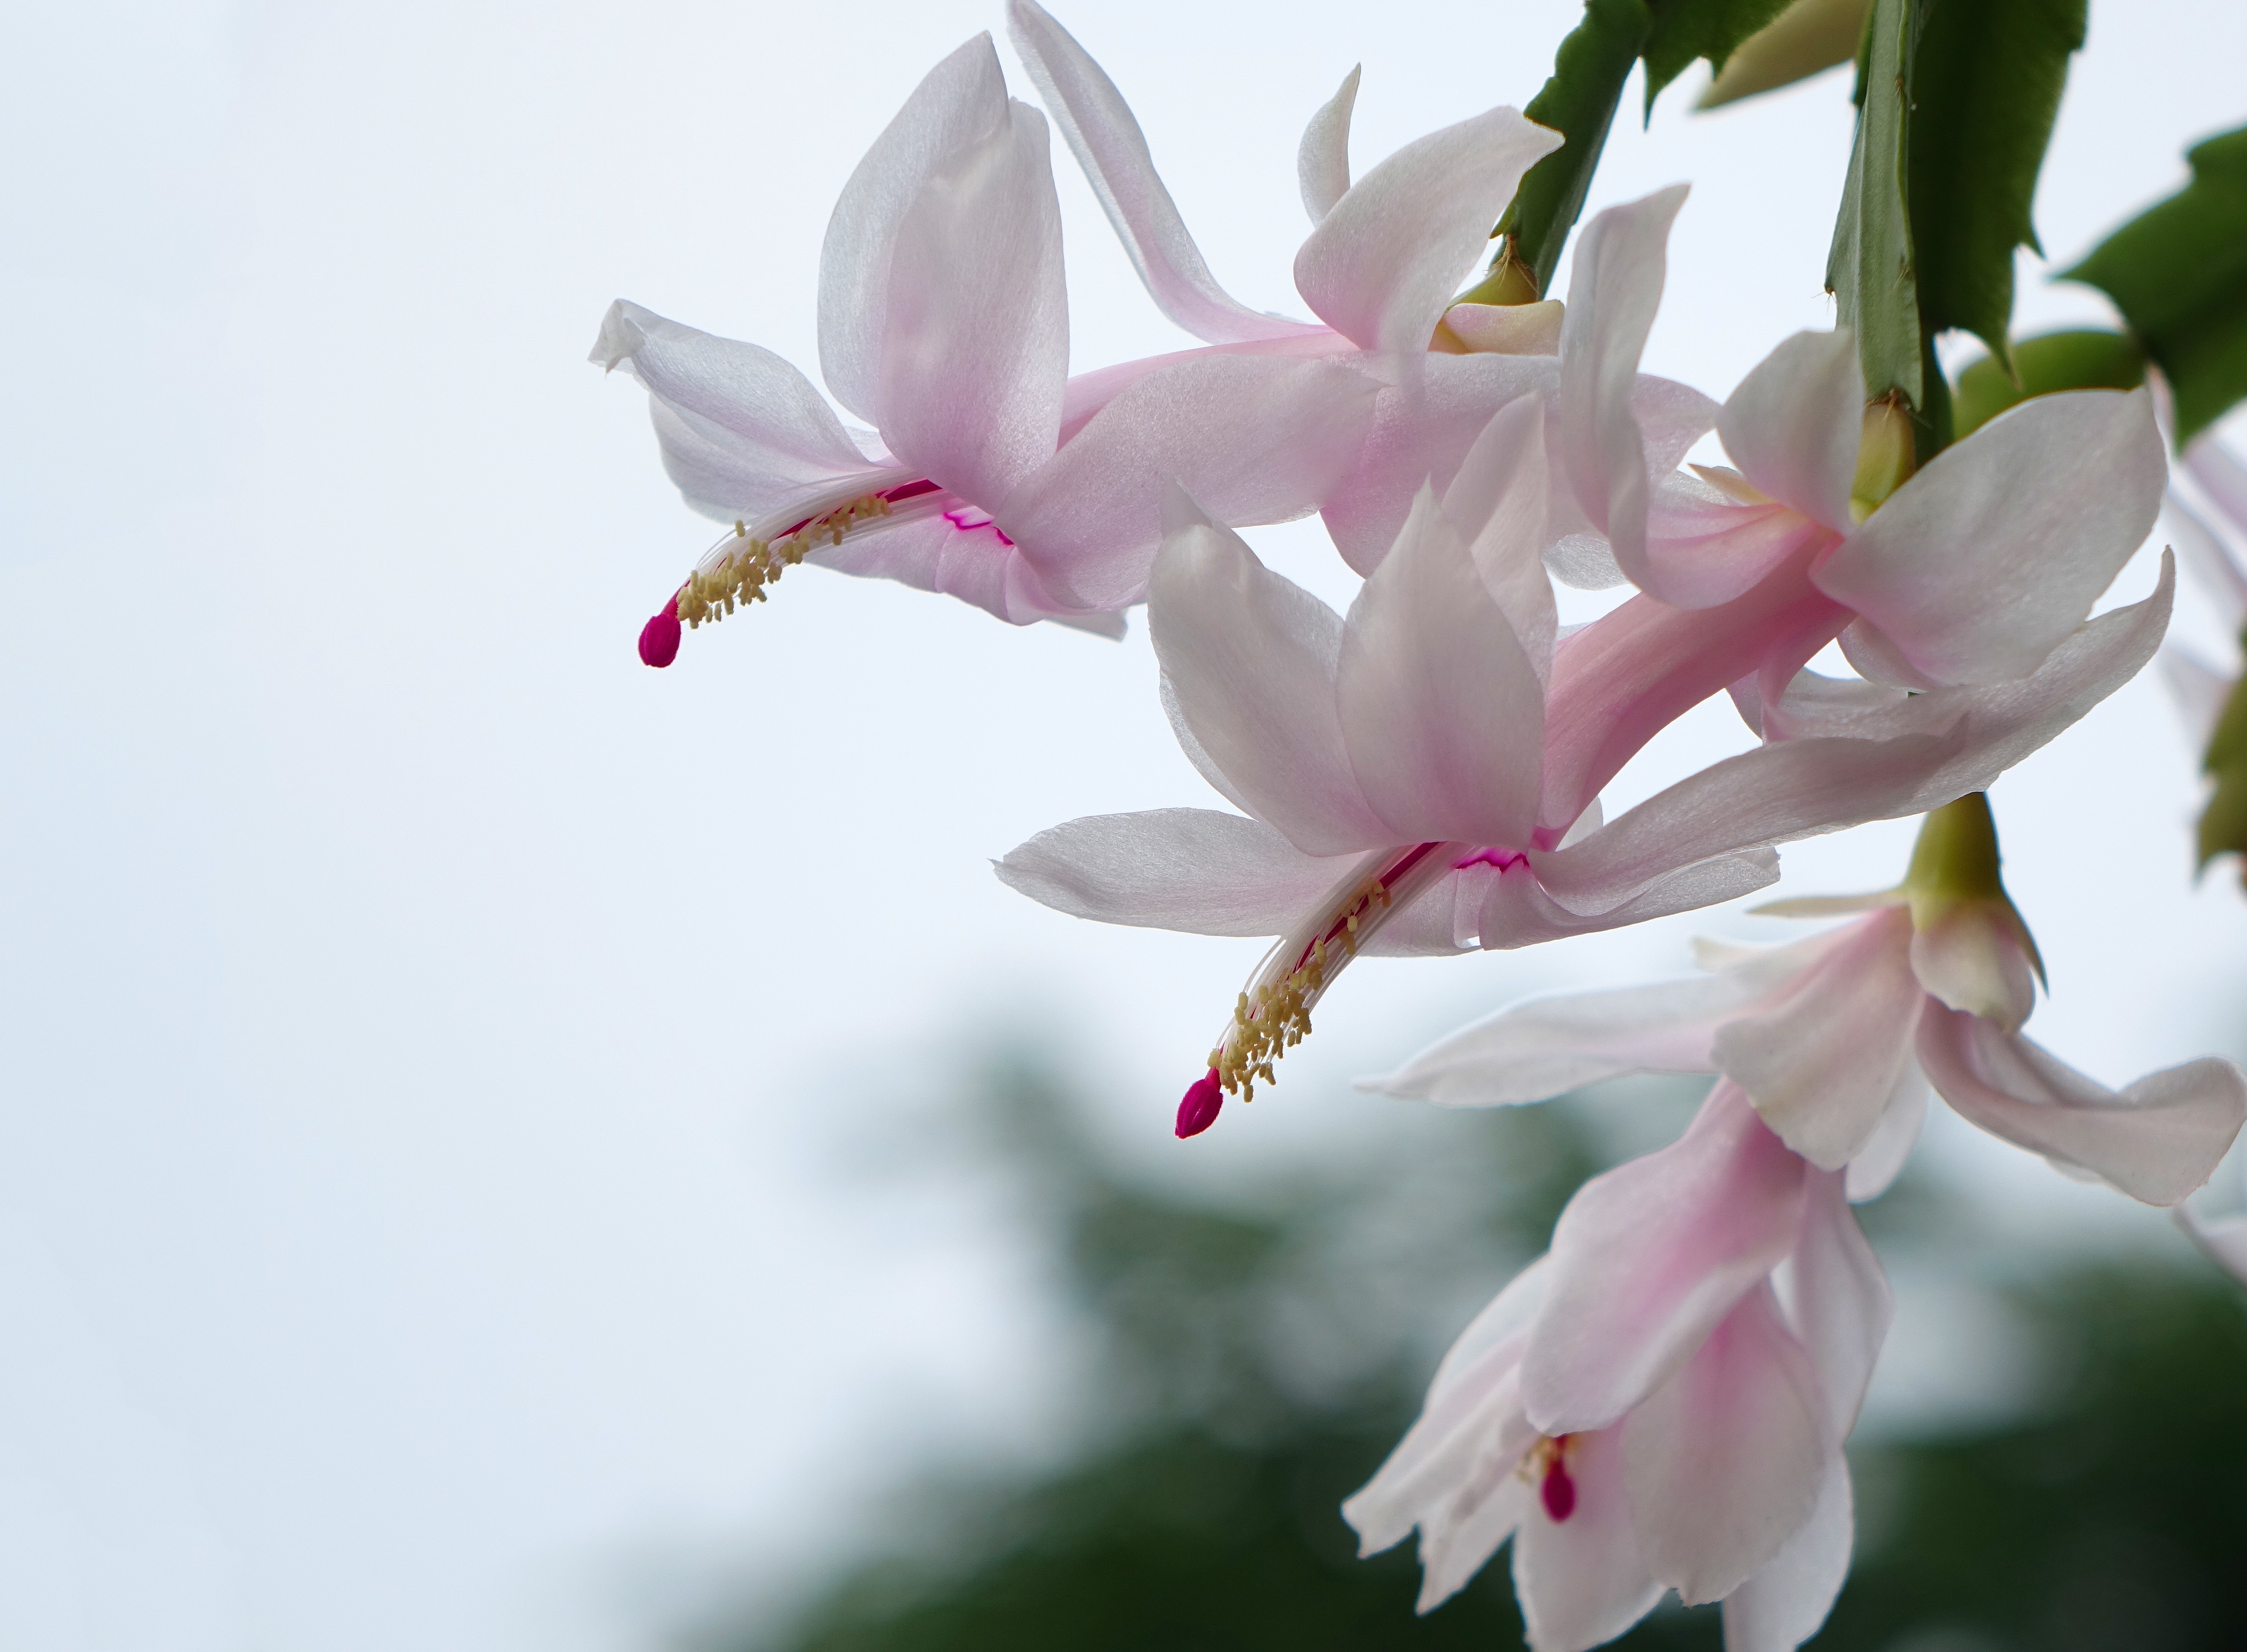
branch, blossom, plant, white, flower, petal, spring, pink, flora, twig, close up, upward, macro photography, flowering plant, herbaceous plant, christmas cactus, succulent plants, plant stem, computer wallpaper, magnolia family, crab the falkland islands, fly fly